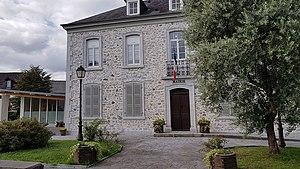
La mairie avec l'extension réalisée en 2018
Buzy est une commune française, située dans le département des Pyrénées-Atlantiques en région Nouvelle-Aquitaine.